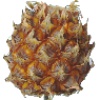
Label: pineapple_mini